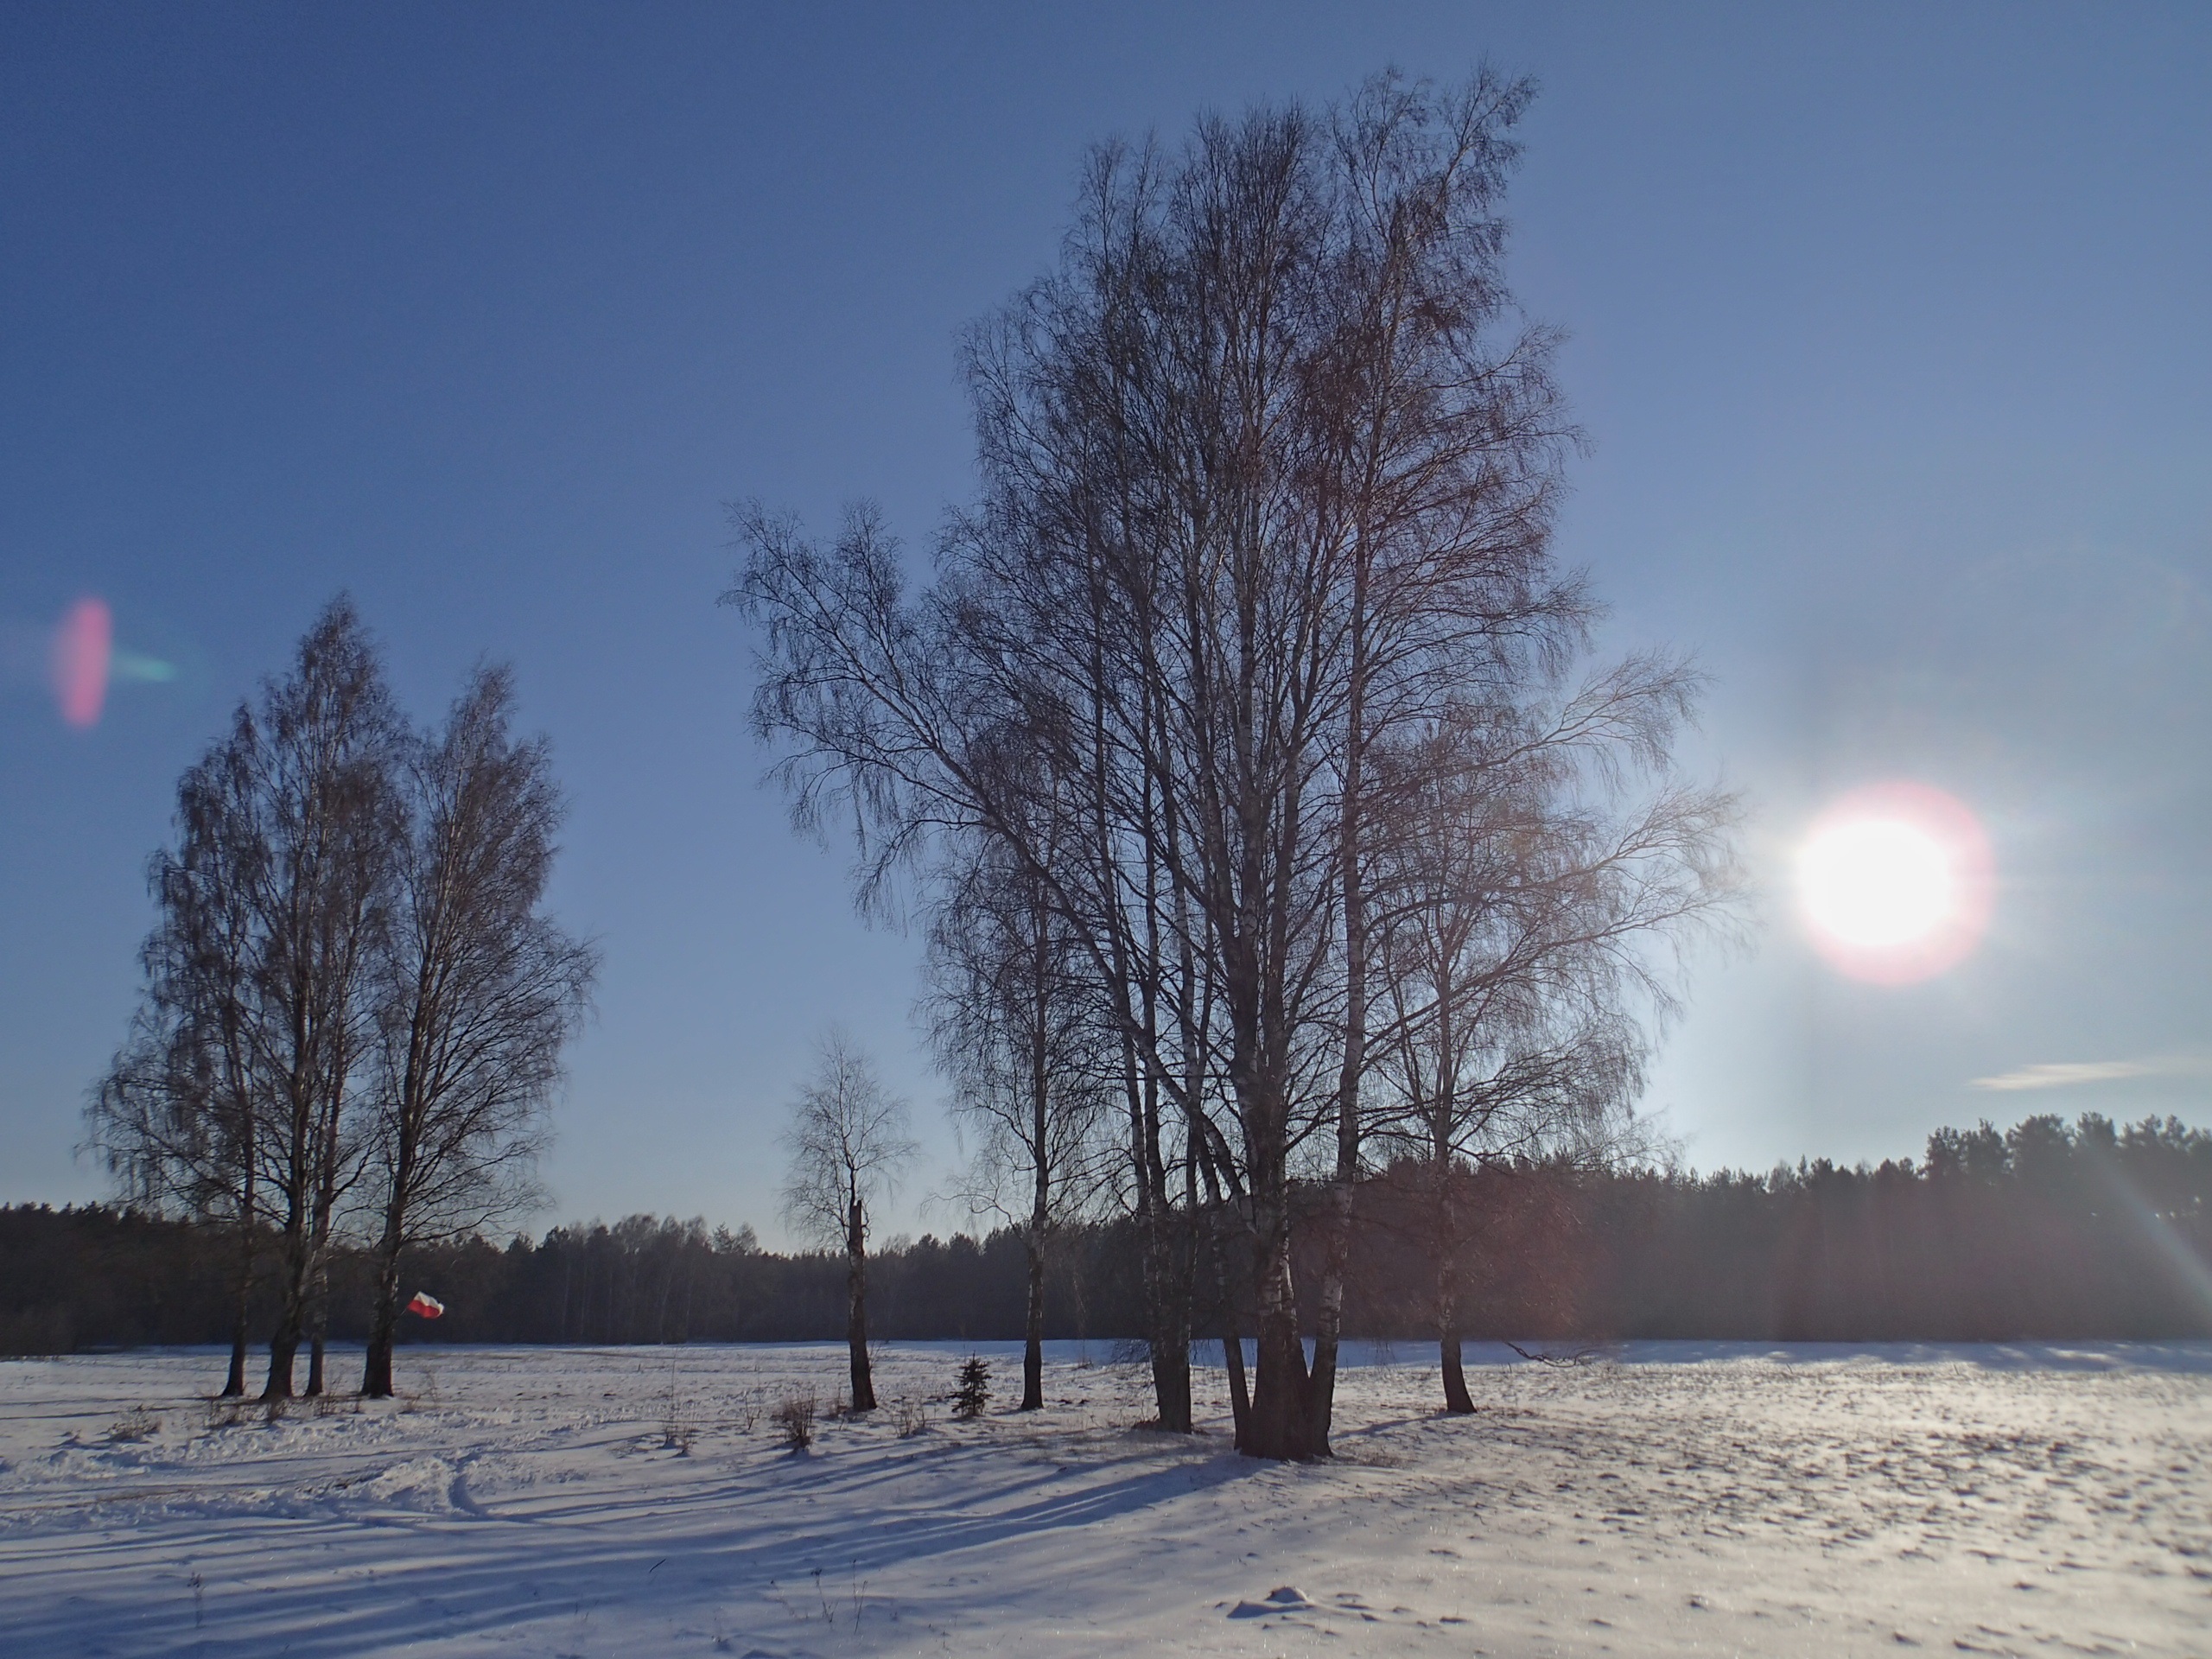
landscape, tree, snow, winter, sun, sunlight, morning, frost, dawn, dusk, ice, evening, weather, season, trees, freezing, atmospheric phenomenon